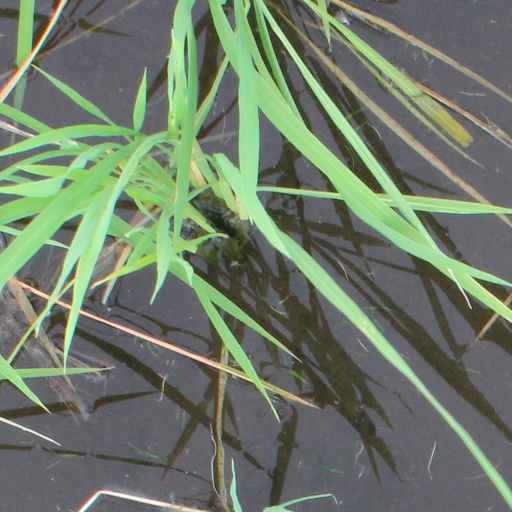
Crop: rice